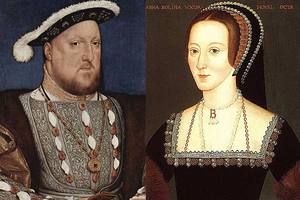
Élisabeth Iʳᵉ, née le 7 septembre 1533 au palais de Placentia à Londres et morte le 24 mars 1603 au palais de Richmond à Londres, fut reine d'Angleterre et d'Irlande de 1558 à sa mort.